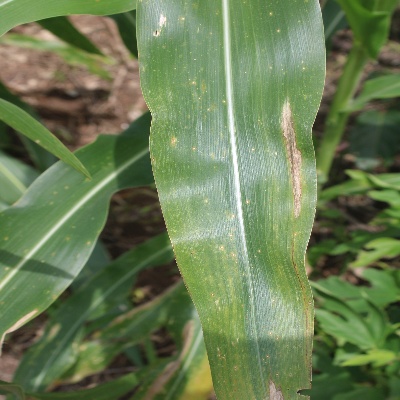
Crop: Maize
Condition: leaf spot